Ford Taurus

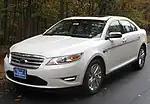
2010 Ford Taurus Limited

The Ford Taurus is an automobile that was manufactured and marketed by the Ford Motor Company in the United States from 1985 to 2019. From 1985 to 2009, Ford marketed the Taurus alongside its rebadged variant, the Mercury Sable. Four generations of the high-performance version (named the Ford Taurus SHO) were also manufactured from 1988-1999 and 2009-2019.